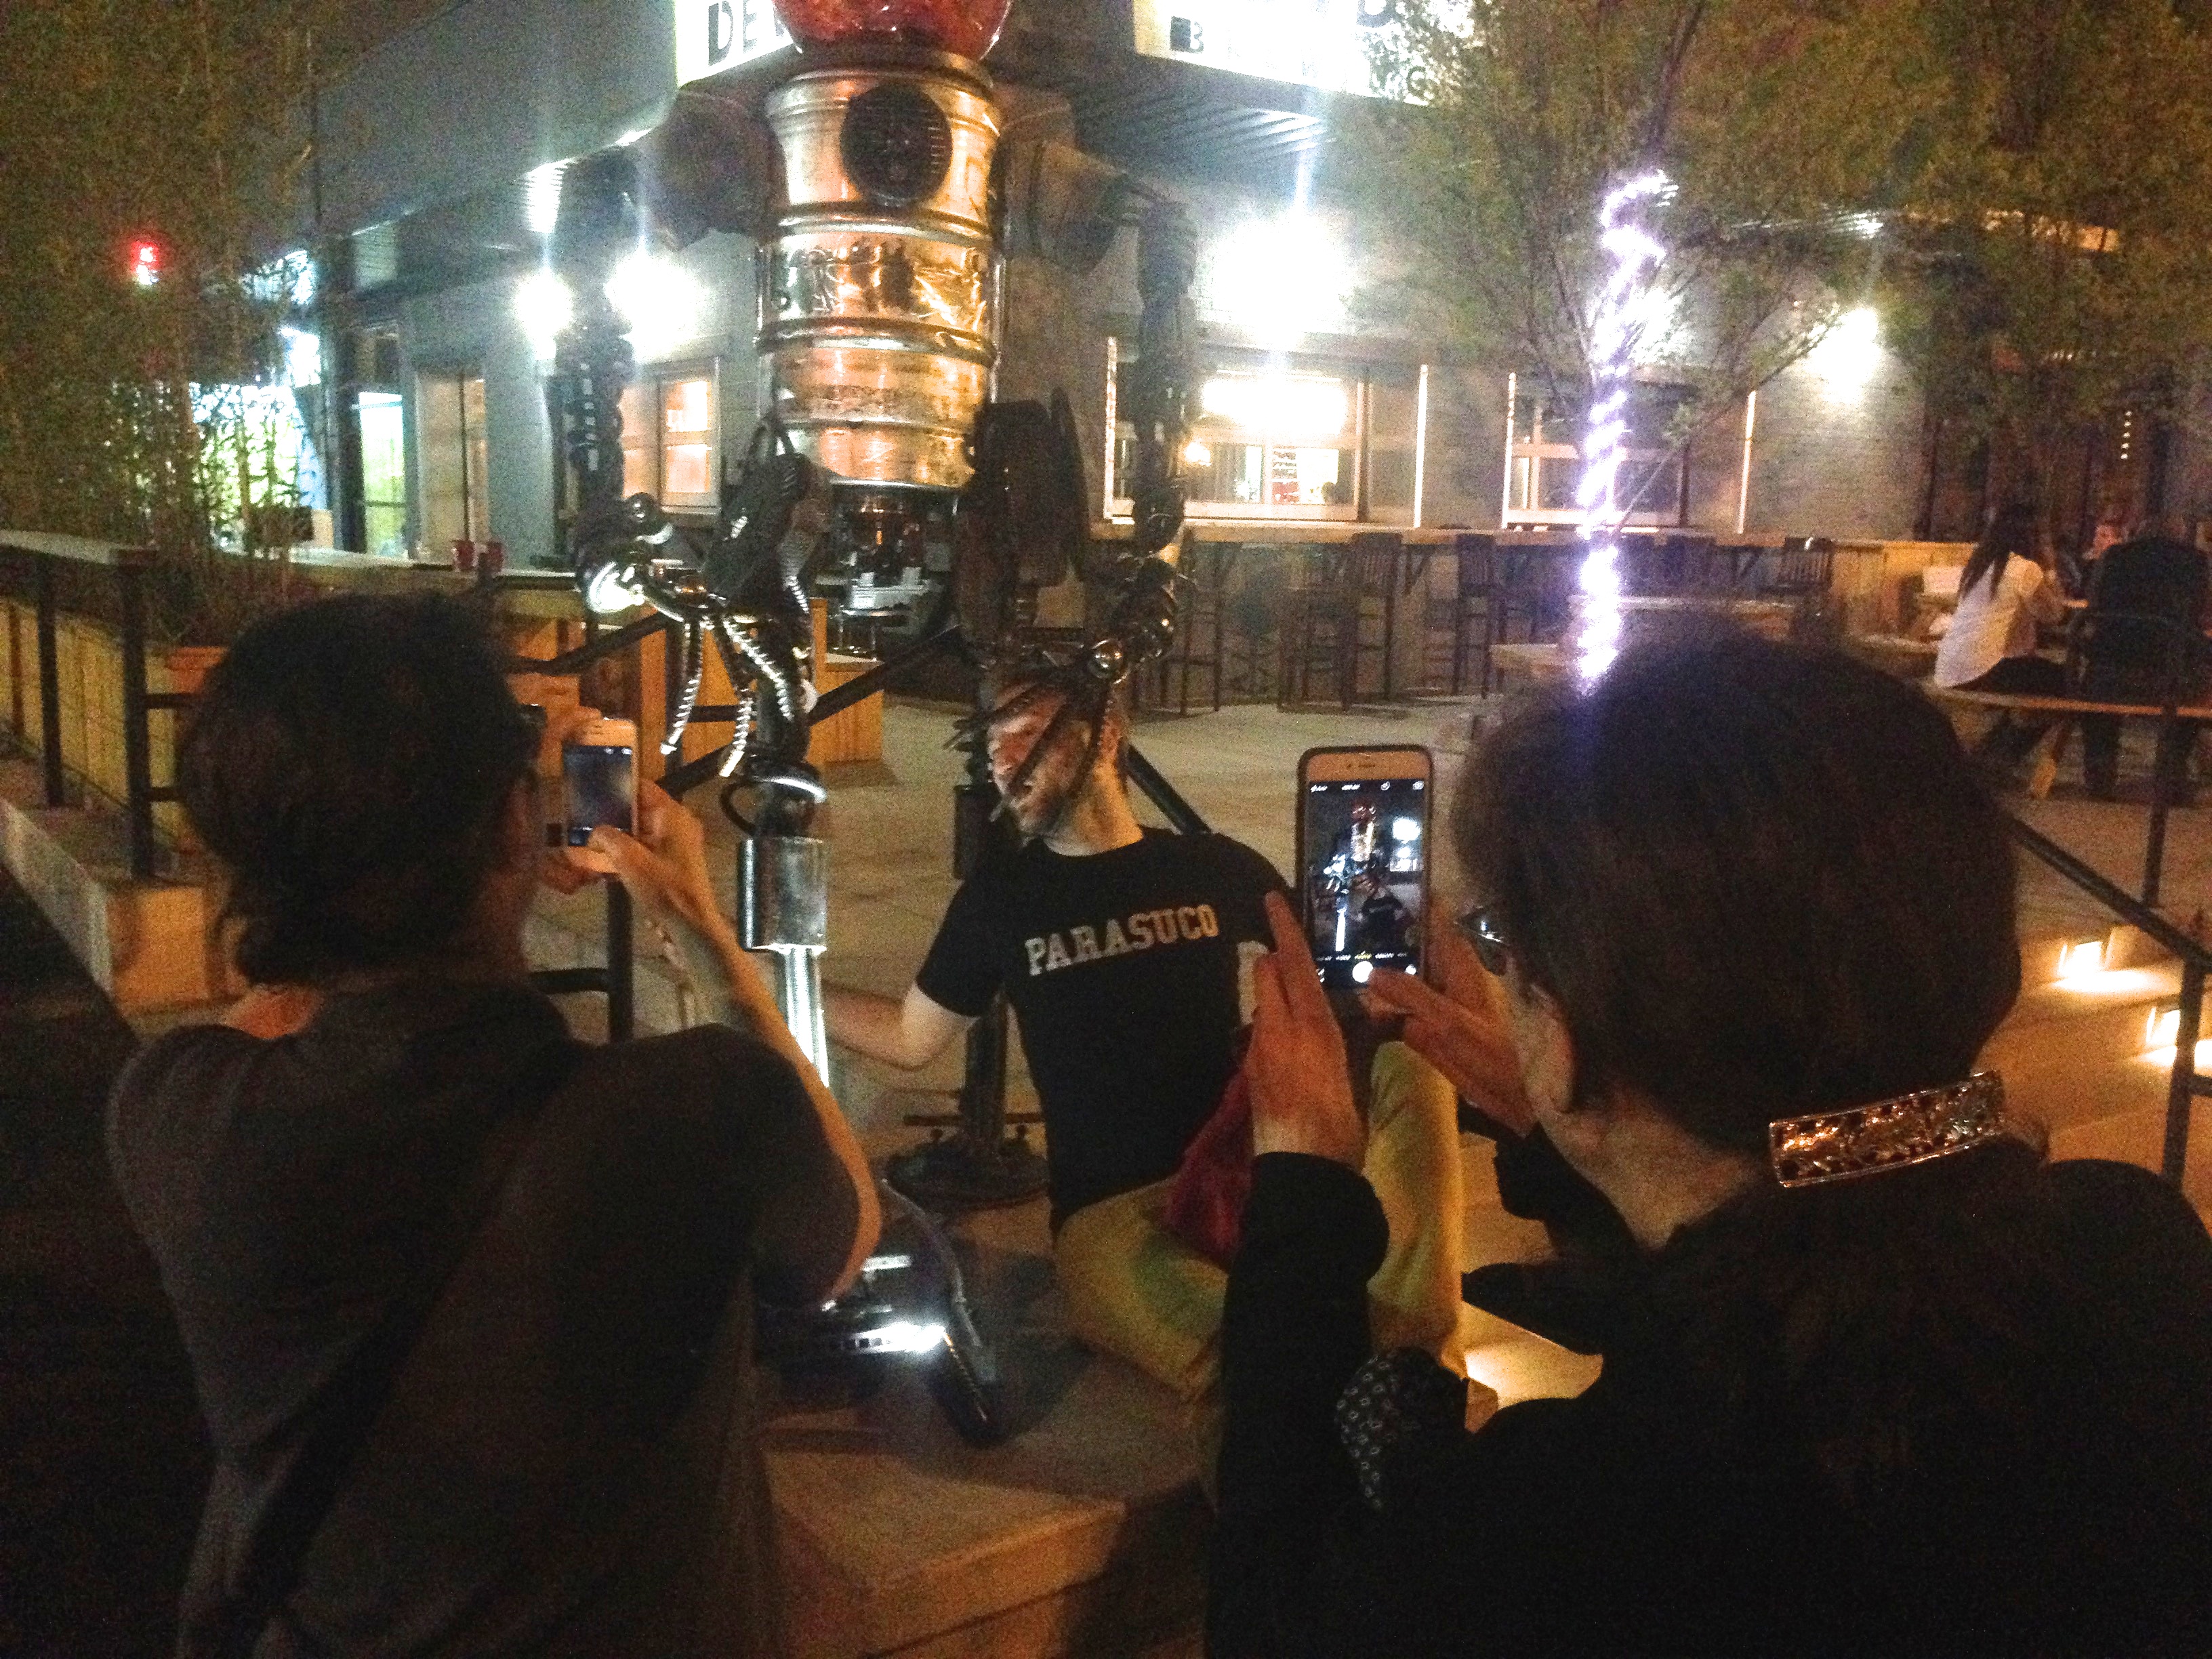
night, bar, evening